Kiev Major

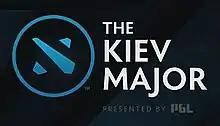

The Kiev Major was a professional "Dota 2" esport tournament that was held in April 2017 at the National Palace of Arts in Kyiv, Ukraine. The tournament featured eight directly invited teams, as well as eight qualified teams from six different worldwide regions.